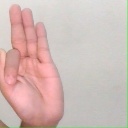
अक्षर: फ